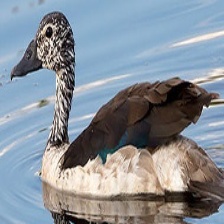
Species: KNOB BILLED DUCK
Scientific name: SARKIDIORNIS MELANOTOS
ImageNet parent category: drake